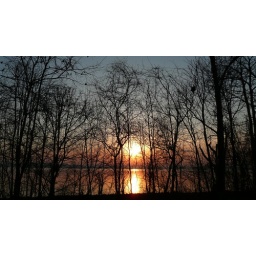
stripes in the water under whiteface, silouettes, boat